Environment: real
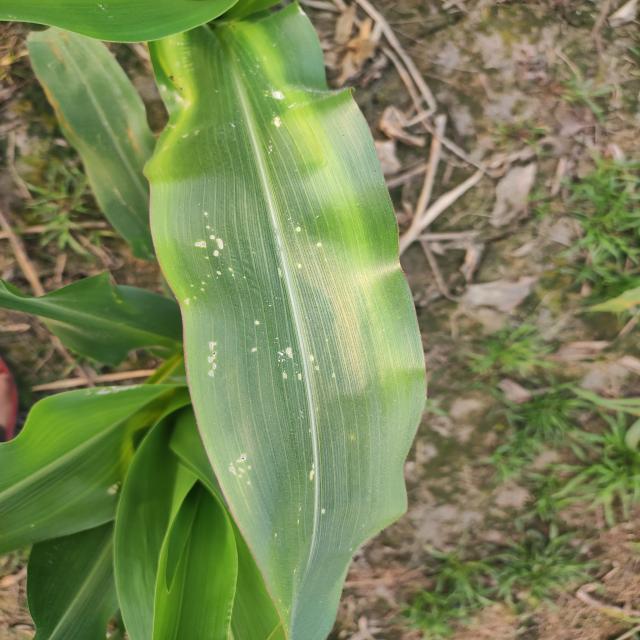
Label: fall_armyworm